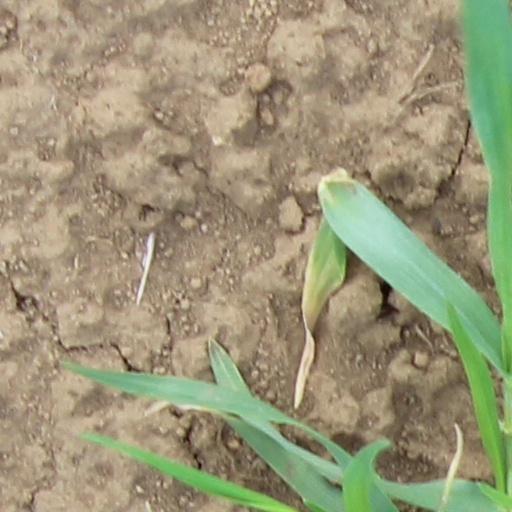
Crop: wheat